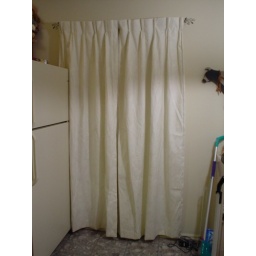
(these were my sliding glass curtains in Birchview!)